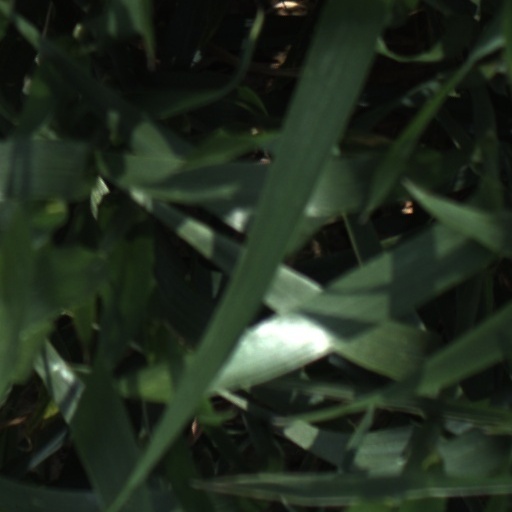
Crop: wheat